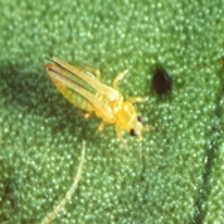
Label: thrips_disease